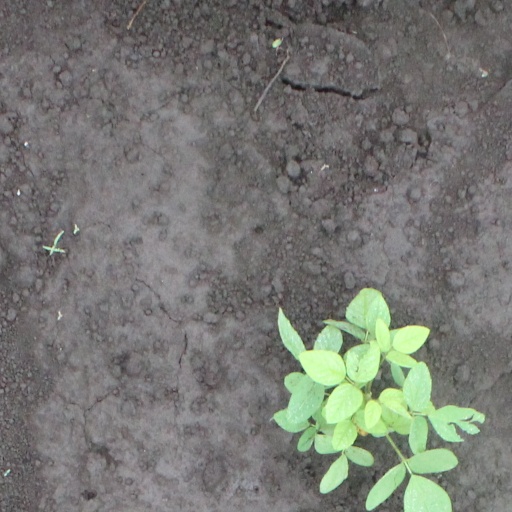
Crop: soybean